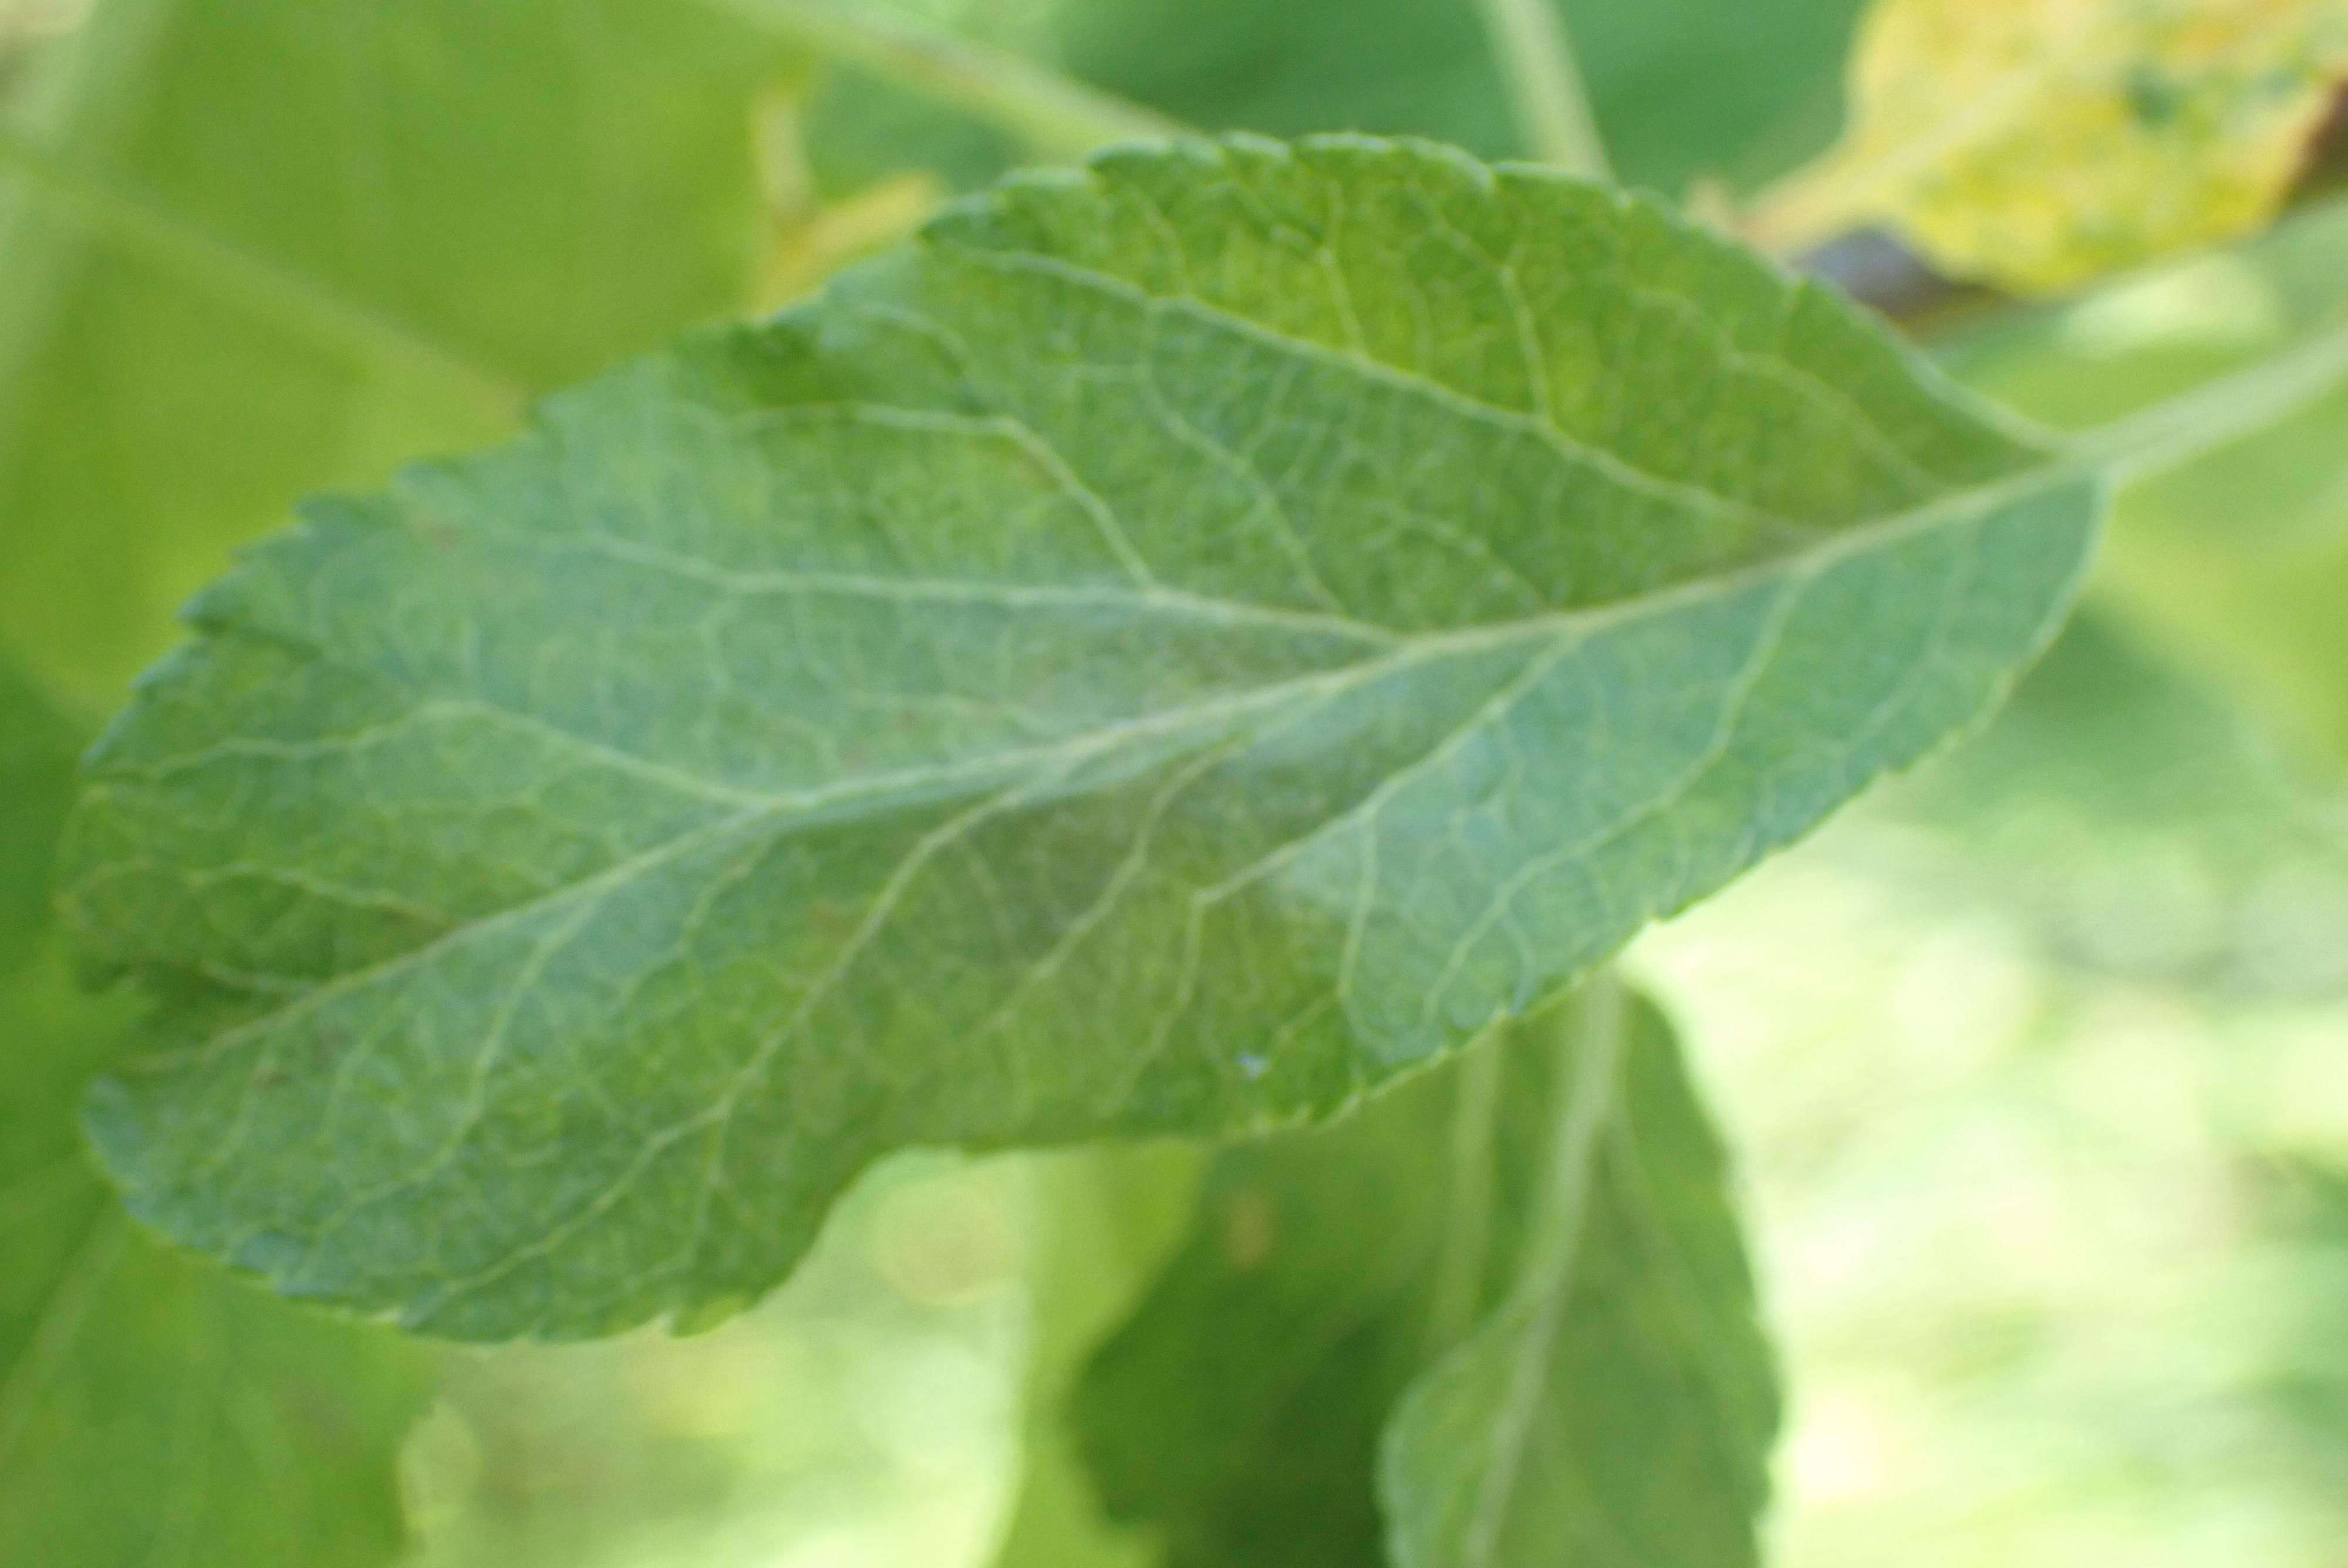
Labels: scab